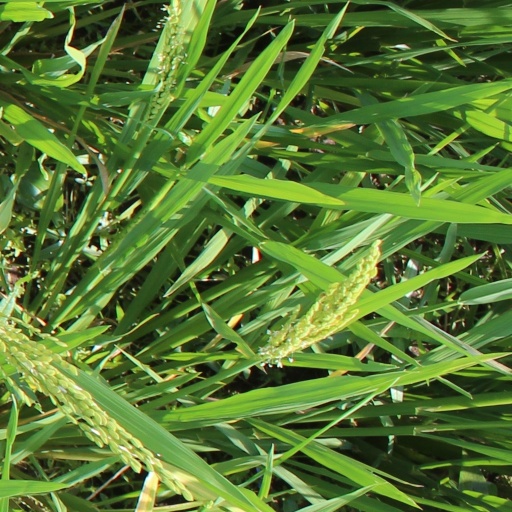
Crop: rice